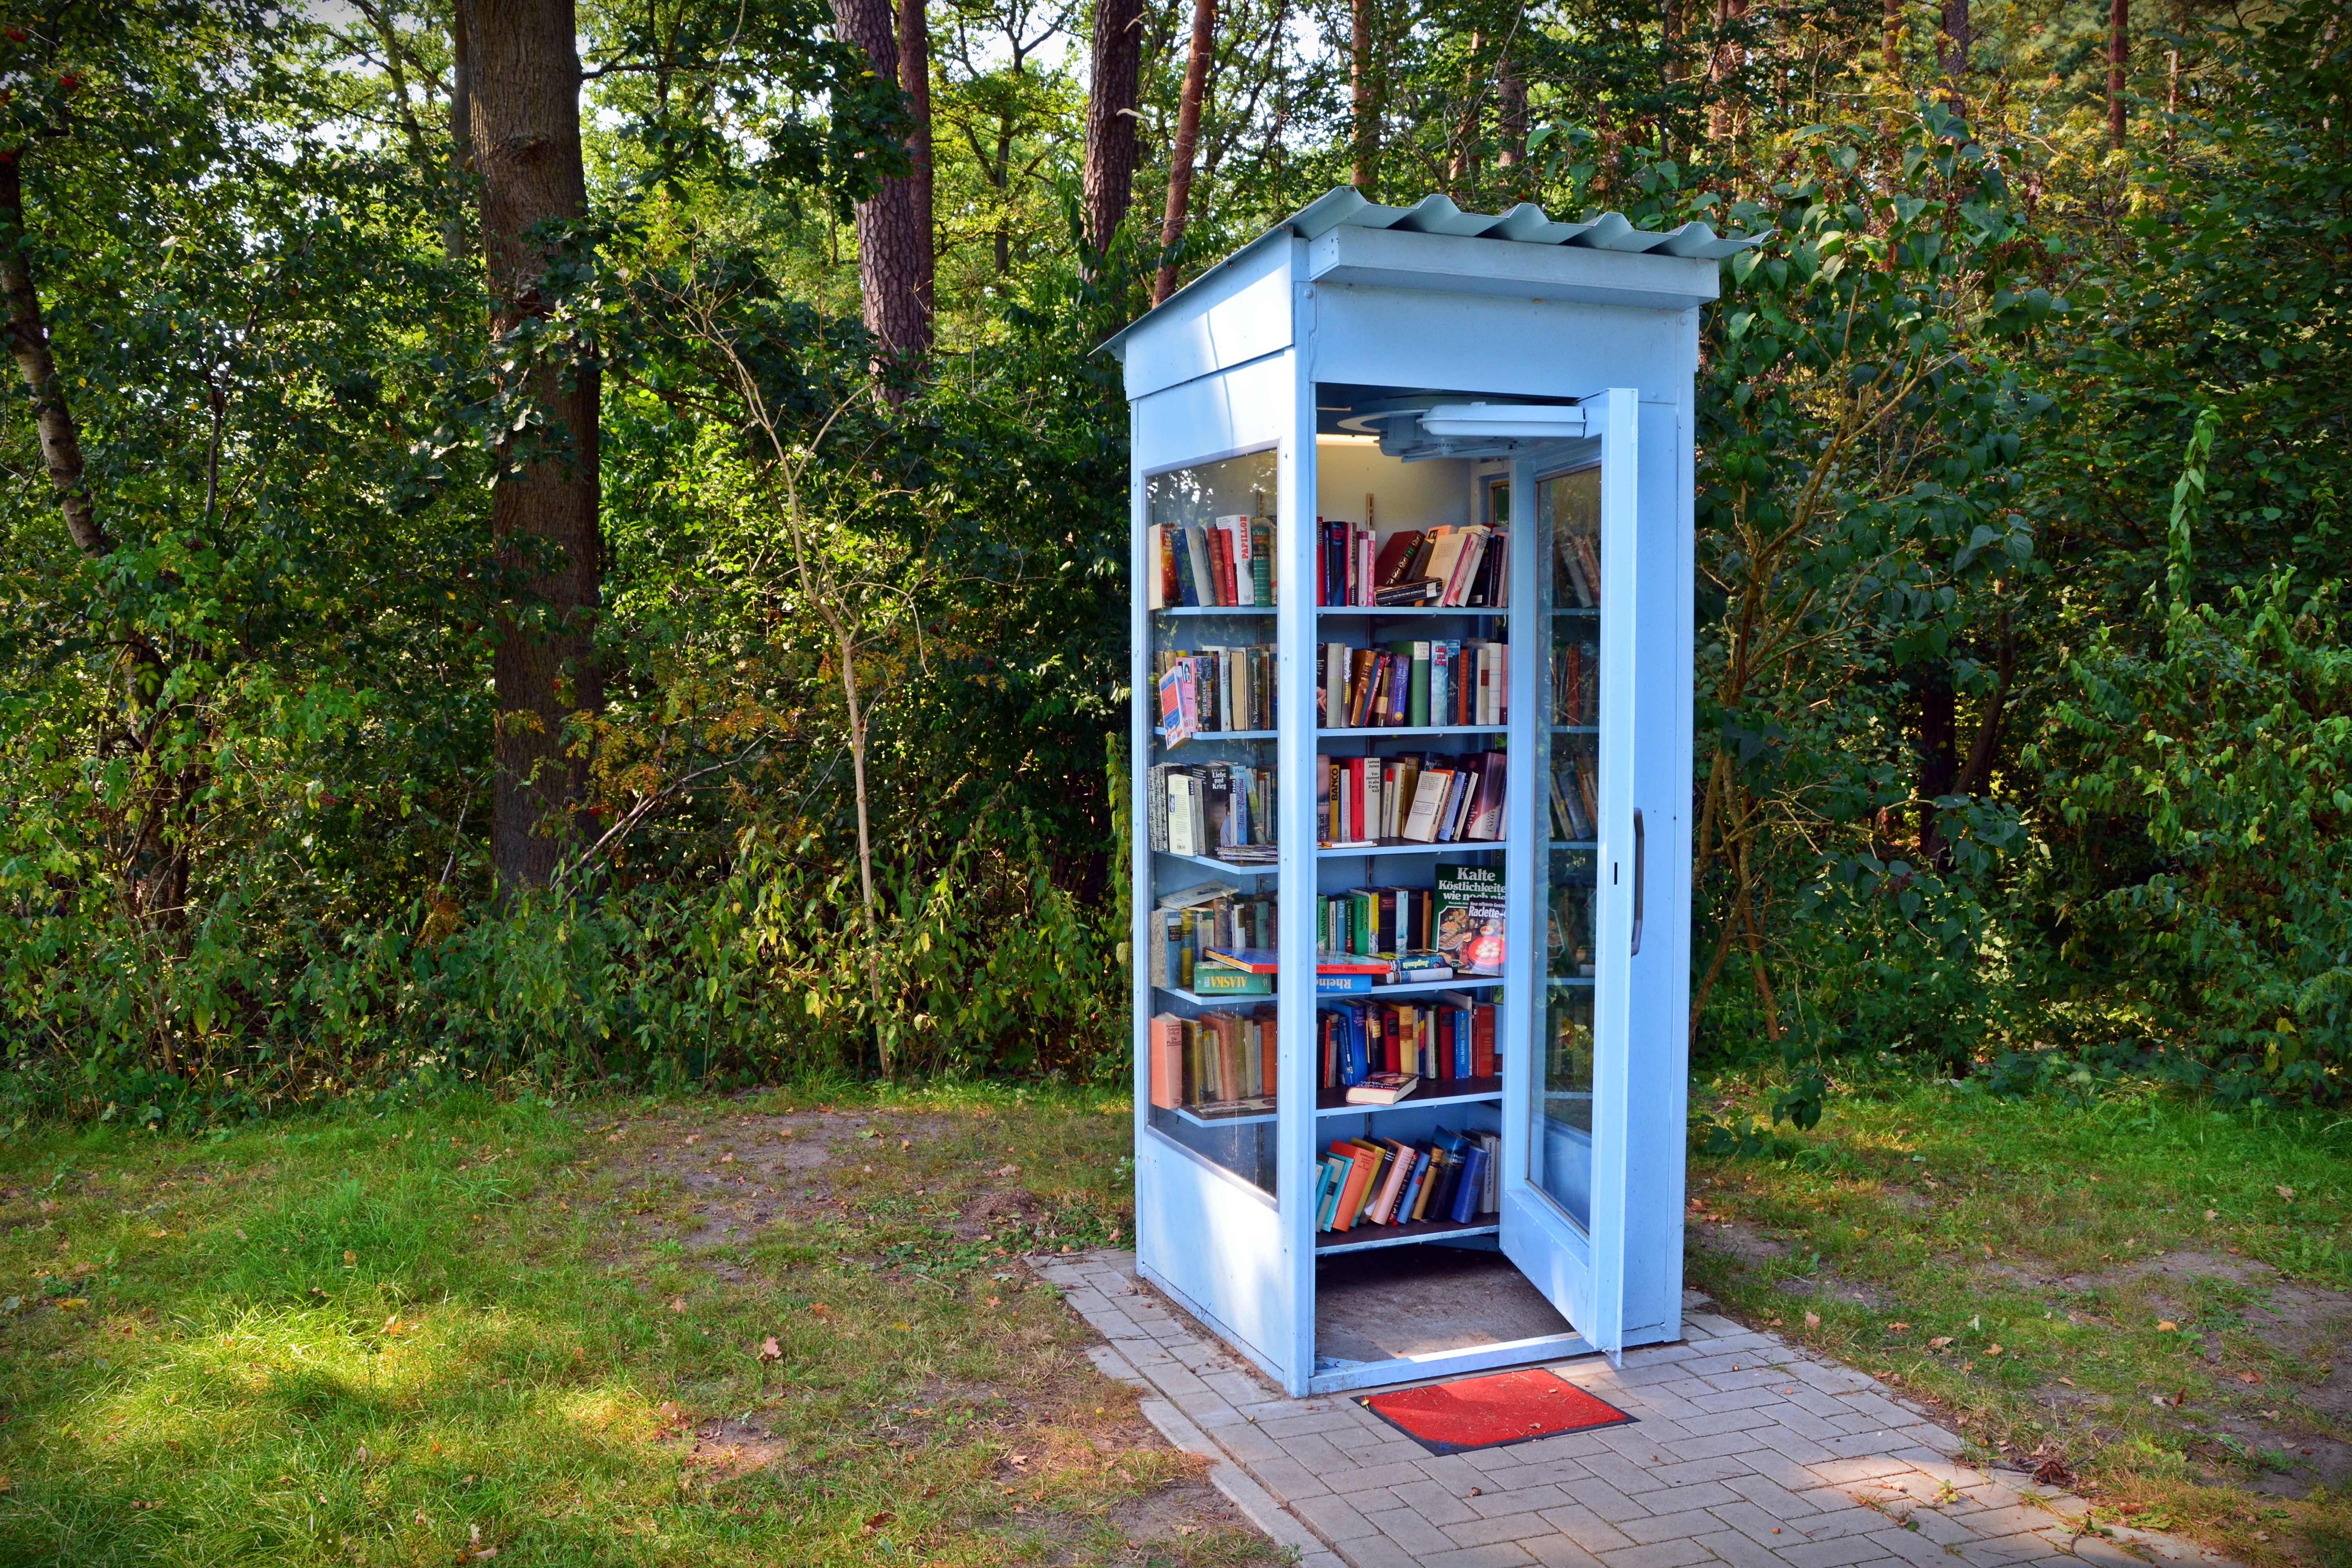
shed, cottage, backyard, books, kiosk, outhouse, exchange, phone booth, borrow, books cell, telephone booth, outdoor structure